United States Court for China

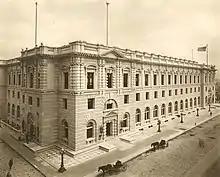
The 9th Circuit Court of Appeals in San Francisco which heard appeals from the US Court for China

The court was established in 1906 by the Act Creating a United States Court for China. The court was similar in structure to the British Supreme Court for China and Corea that had been established in Shanghai in 1865.